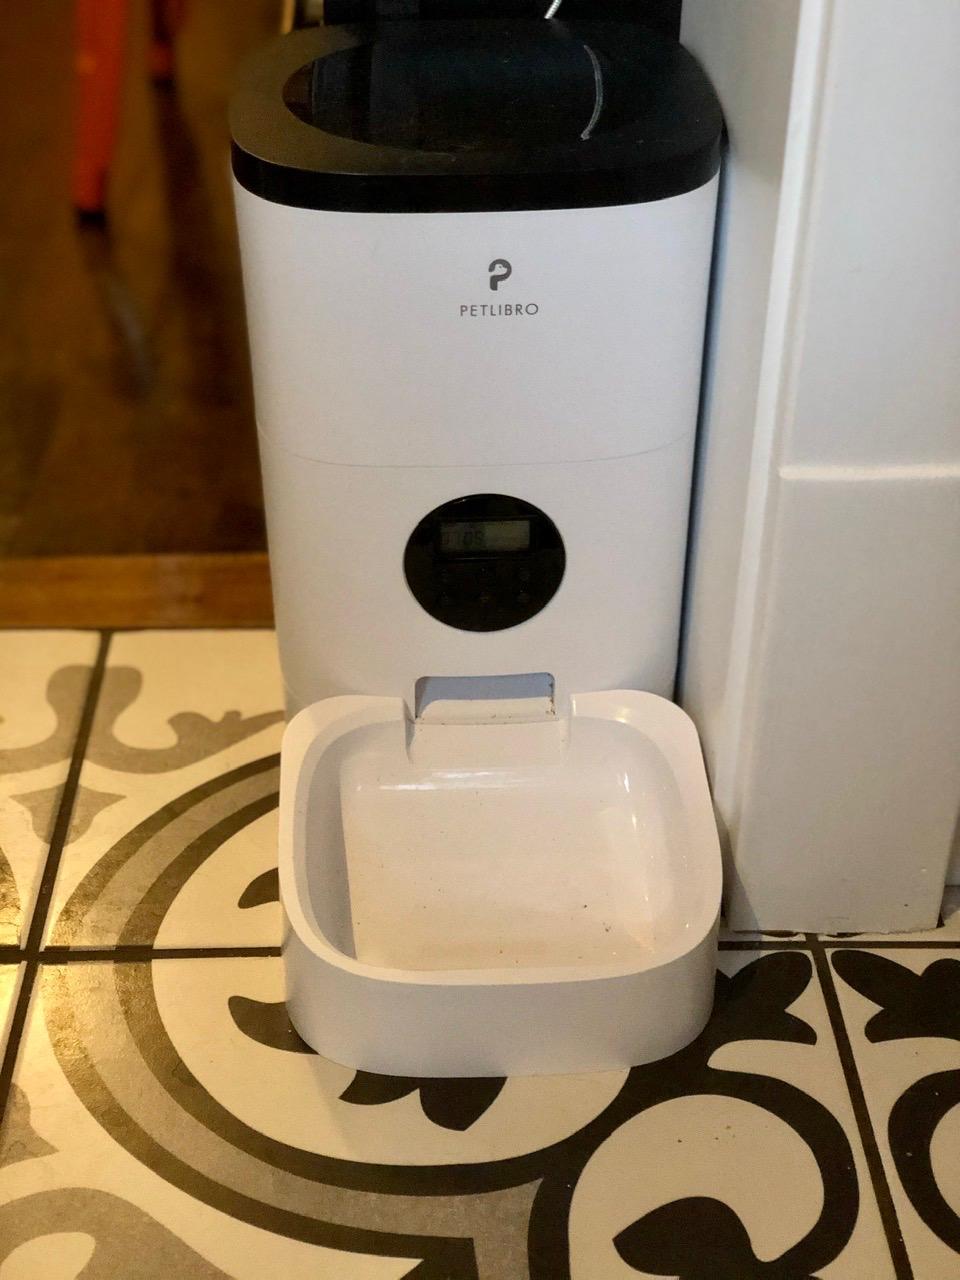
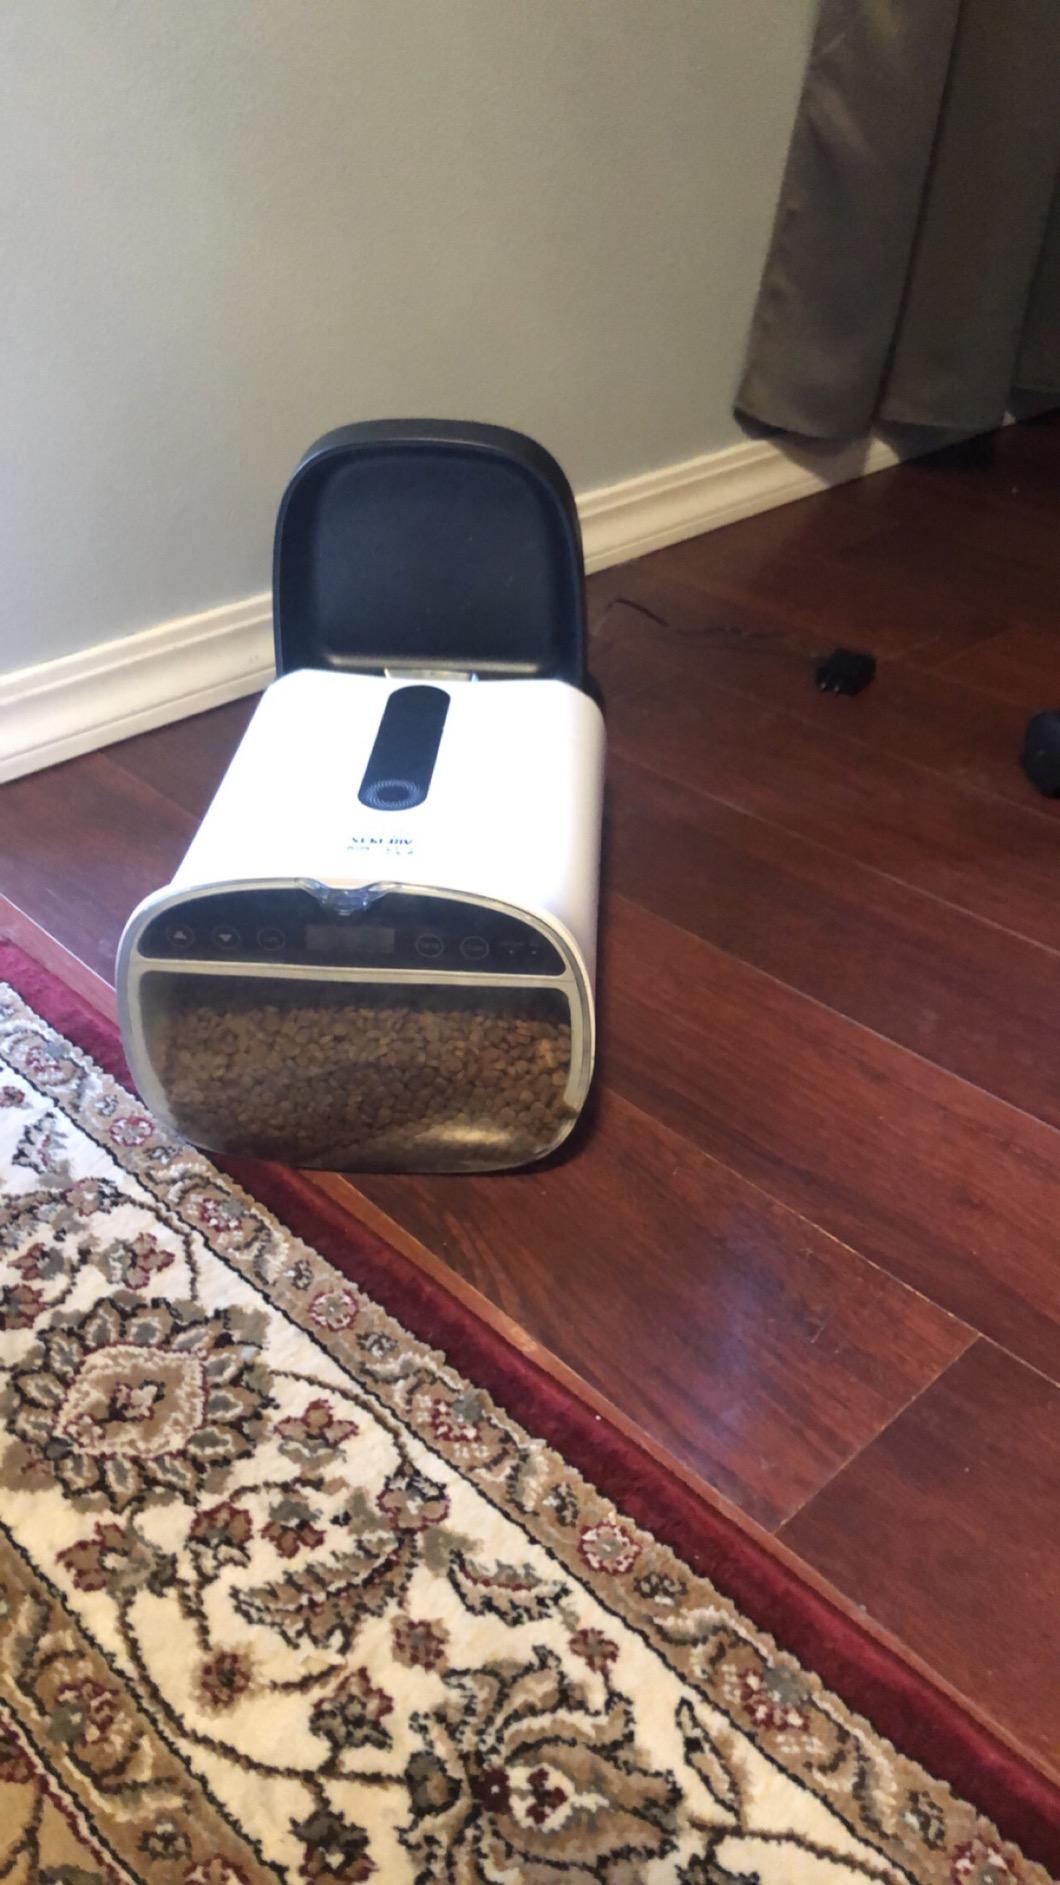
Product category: items_feeder
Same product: no